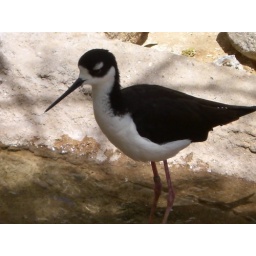
This cute little bird was wading in a stream right next to the trail in the African Aviary exhibit.